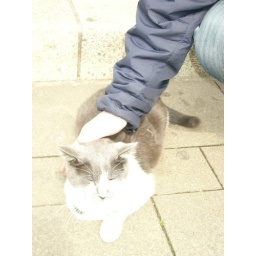
What a cute owner. ;-DA cat living at a shrine in Ikebukuro, Toshima-ku, Tokyo prefecture. Photo taken in March 2006.